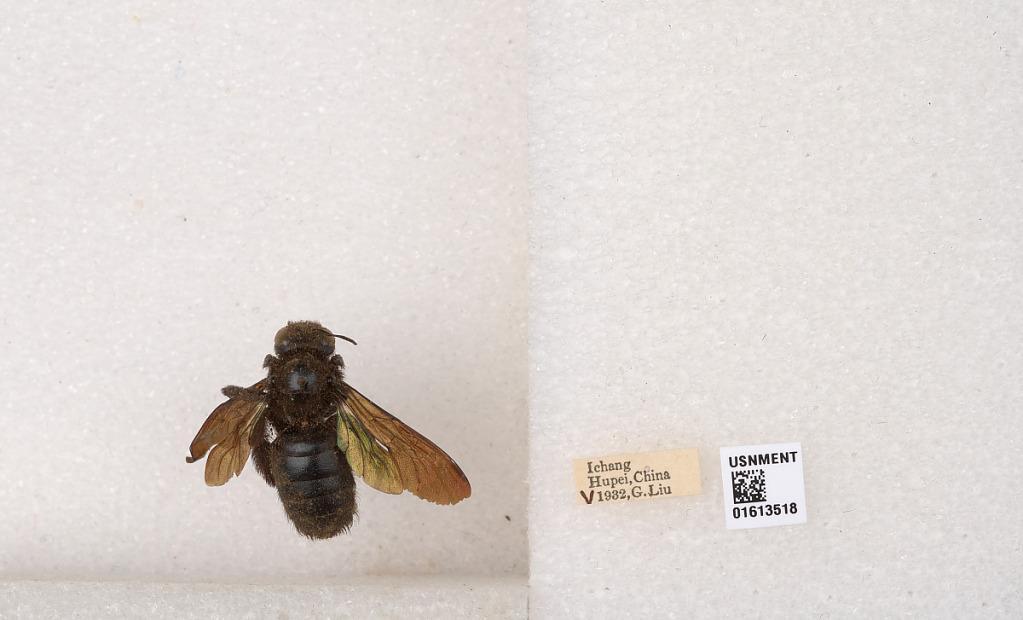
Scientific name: Xylocopa (Biluna) tranquebarorum tranquebarorum (Swederus)
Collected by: G. Liu
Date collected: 1932-5-1
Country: China
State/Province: Hubei
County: Yichangshi
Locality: Ichang